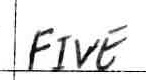
Label: five